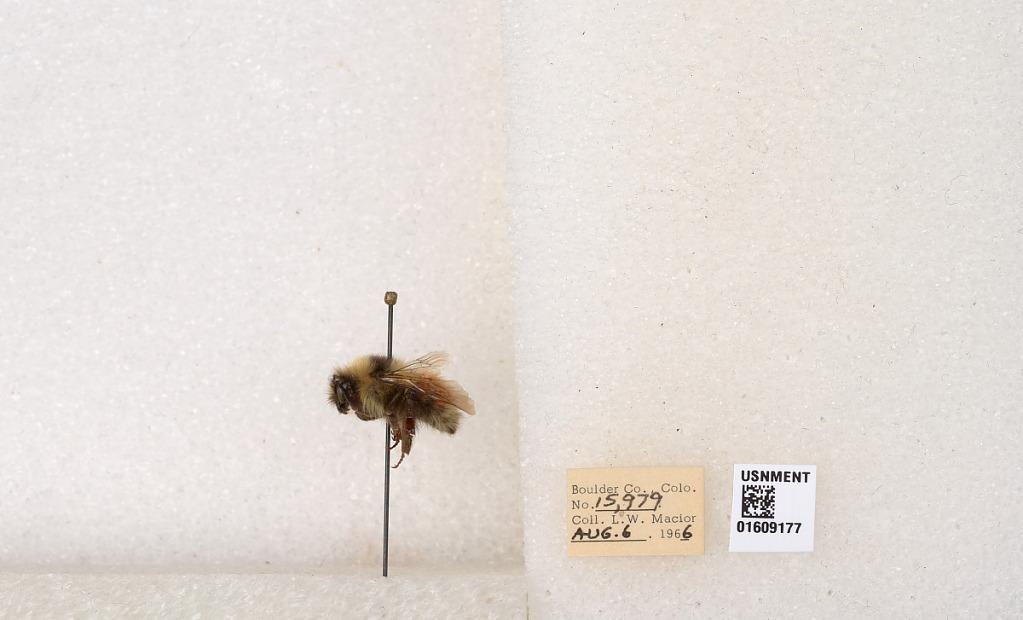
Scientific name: Bombus (Pyrobombus) sylvicola Kirby
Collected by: L. Macior
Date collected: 1966-8-6
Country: United States
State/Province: Colorado
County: Boulder
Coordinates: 40.0263, -105.3